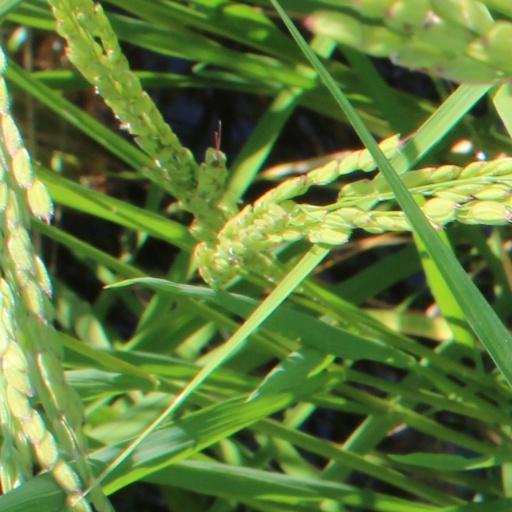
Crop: rice